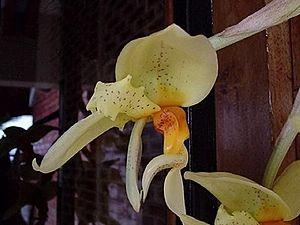
La flore en Colombie se caractérise par une biodiversité importante, avec le taux le plus élevé d'espèces par unité de surface à travers le monde. Plus de 130 000 espèces ont été signalées sur le territoire colombien.